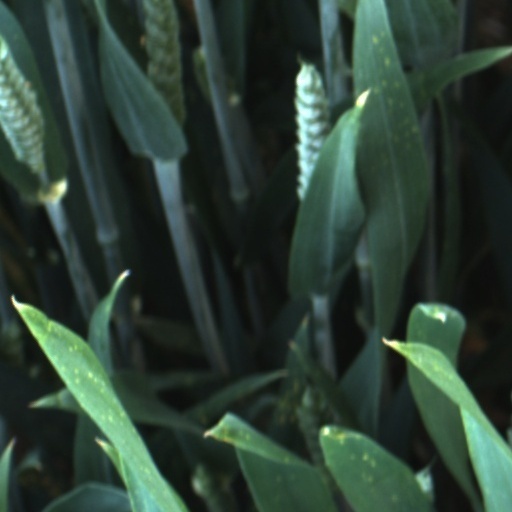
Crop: wheat